Brown Shipbuilding

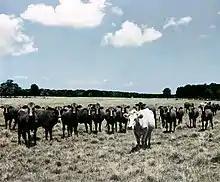
The area for the Manned Spacecraft Center in Houston

The Brown Shipbuilding Company was founded in Houston, Texas, in 1942 as a subsidiary of Brown and Root (now KBR) by brothers Herman and George R. Brown to build ships for the U.S. Navy during World War II. Brown Shipbuilding Company ranked 68th among United States corporations in the value of World War II military production contracts.